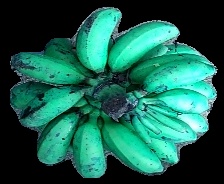
Variety: rasbale
Grade: grade3